Michela Marzano

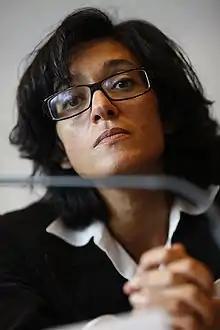
Michela Marzano

Maria Michela Marzano (born 20 August 1970) is an Italian researcher, philosopher and writer. Politically connected to the Italian left, she was elected a Member of the Italian Parliament for the Democratic Party in February 2013.